Refugee crisis

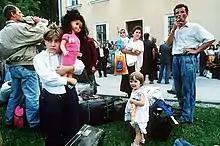
Refugees arrive in Travnik, central Bosnia, during the Yugoslav wars, 1993.

Jordan has one of the world's largest immigrant populations with some sources putting the immigrant percentage to being 60%. Iraqi refugees number between 750,000 and 1 million in Jordan with most living in Amman. Jordan also has Armenian, Chechen, Circassian minorities, and about half of its population is said to be of Palestinian refugees and their descendants.